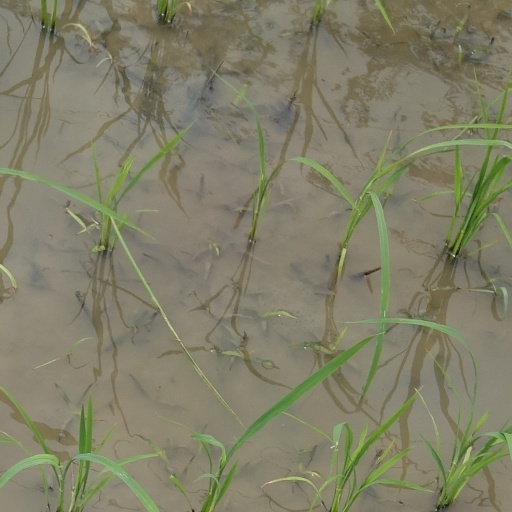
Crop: rice